War in Uganda (1986–1994)

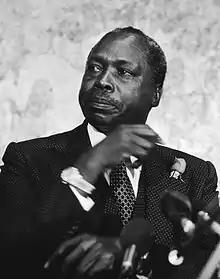
The Ugandan government accused Kenya under President Daniel arap Moi (pictured 1979) of supporting Ugandan rebels.

The eastern border region was another area affected by insurgencies. After the NRM had taken power in Uganda, relations with Kenya had worsened due to Kenyan President Moi's distrust of Museveni. He suspected that the left-leaning NRM might be supporting the Mwakenya Movement, a socialist Kenyan insurgent force. It was known that the NRM allowed Mwakenya fighters to travel freely through Uganda. Kenya consequently started to fund and arm UPA insurgents. In October 1987, tensions escalated into a firefight between the NRA and the Kenya Army at the border town of Busia. In response, Museveni publicly accused Kenya of supporting anti-NRM rebels. He deployed troops to the border, officially to stop guerrillas from crossing into Uganda; Moi responded by stating that any attempts by the NRA to violate the Kenyan border would be met with force. The "Kenya Times", regarded as being close to Moi, accused the NRM of supporting Kenyan rebels, spying, kidnappings of Kenyans, and cattle rustling. On 15 December 1987, at least 26 NRA soldiers were killed during an incursion into Kenya, causing the tensions to almost escalate into open war. Although the situation was defused as a result of talks organized by Mengistu Haile Mariam of Ethiopia and Ali Hassan Mwinyi of Tanzania, tensions continued.